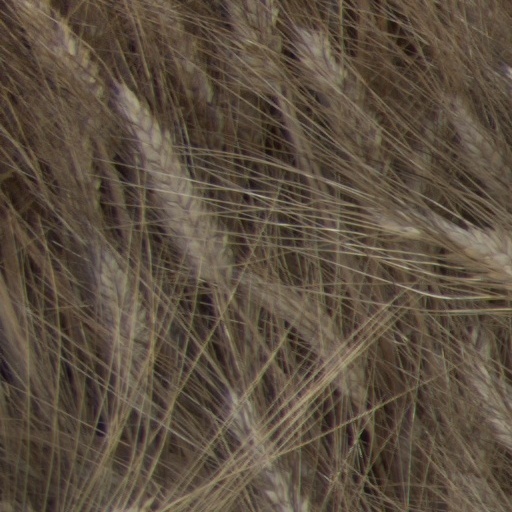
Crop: wheat